Per Enflo

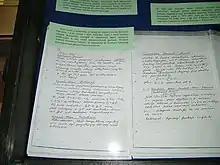
In 1937, Polish mathematician Stanisław Mazur promised a "live goose" as the prize for solving problem 153 in the Scottish Book. In 1972, Mazur presented the goose to Per Enflo.

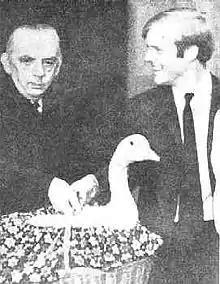
In 1972 Stanisław Mazur awarded Enflo the promised live goose for solving a problem in the Scottish book.

Banach and other Polish mathematicians would work on mathematical problems at the Scottish Café. When a problem was especially interesting and when its solution seemed difficult, the problem would be written down in the book of problems, which soon became known as the "Scottish Book". For problems that seemed especially important or difficult or both, the problem's proposer would often pledge to award a prize for its solution.